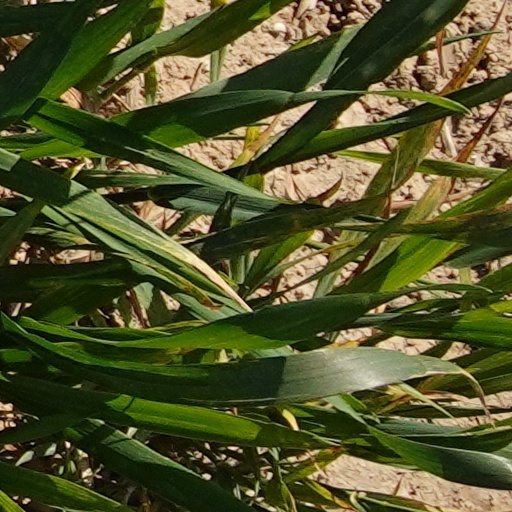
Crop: wheat